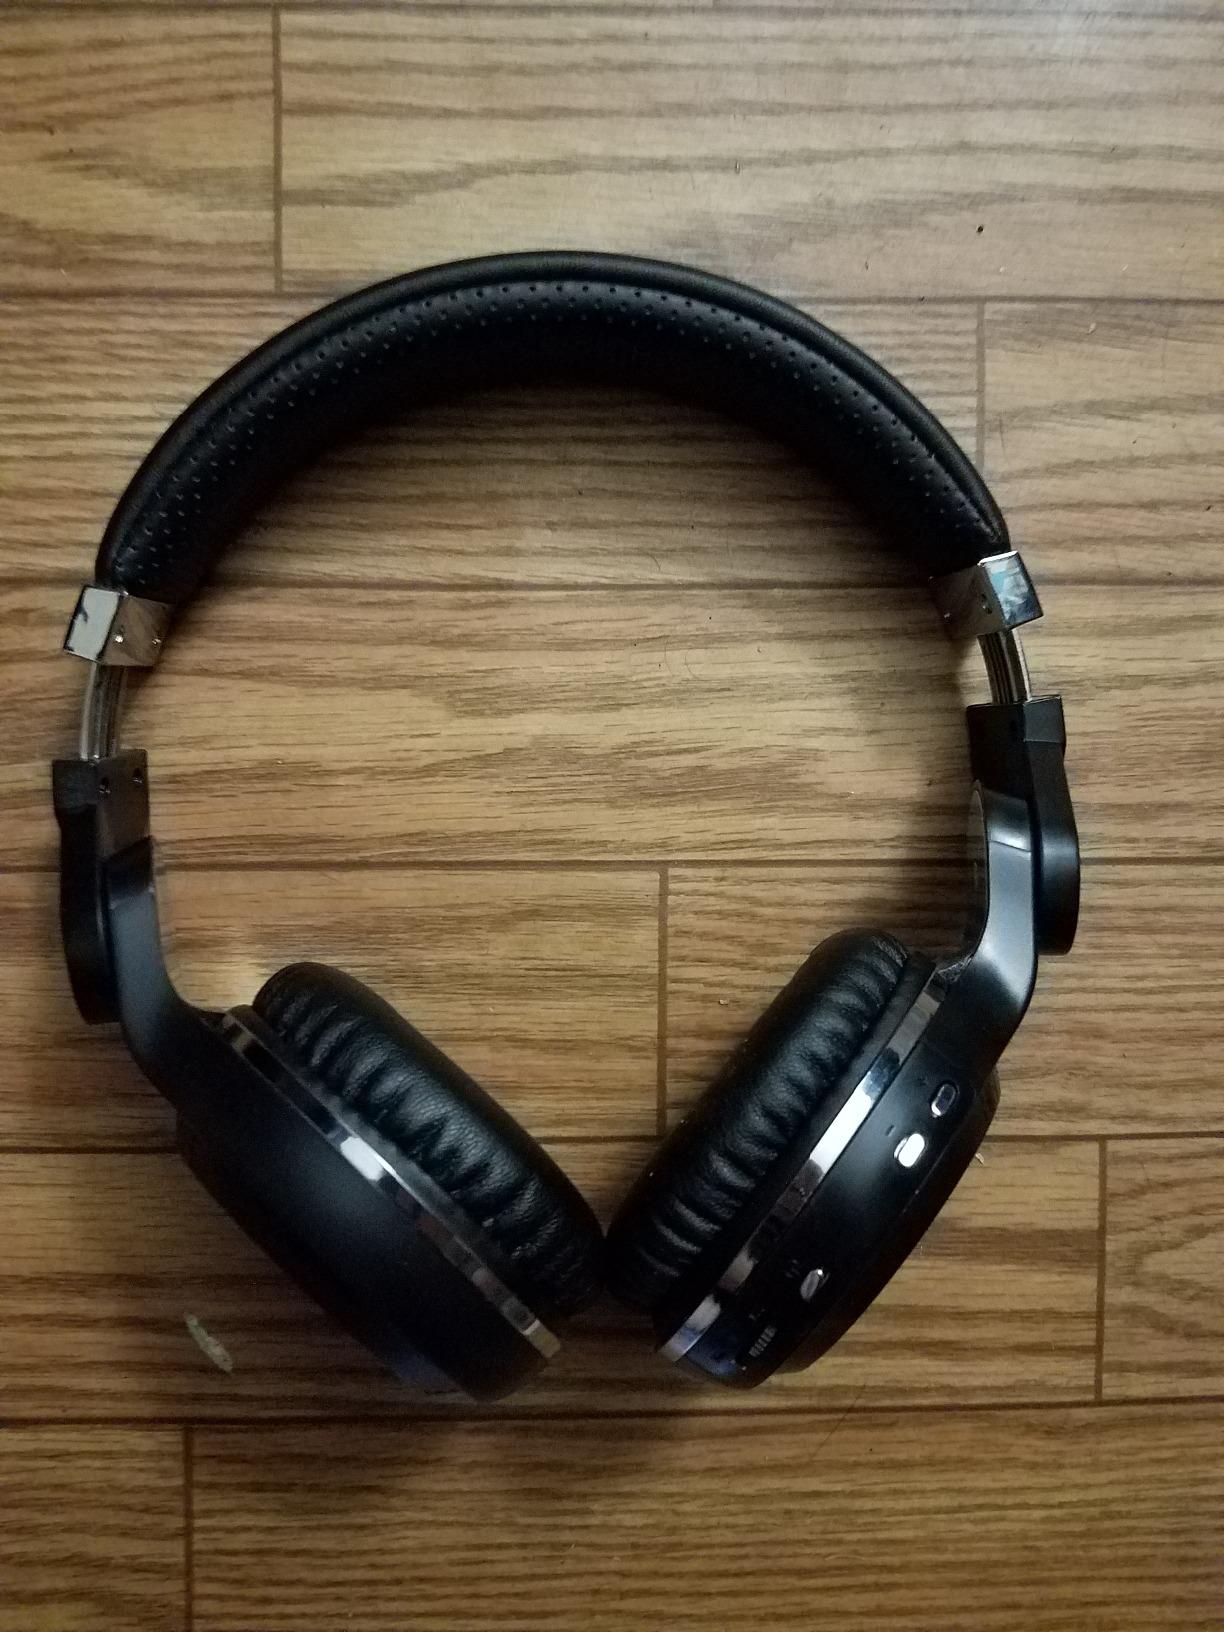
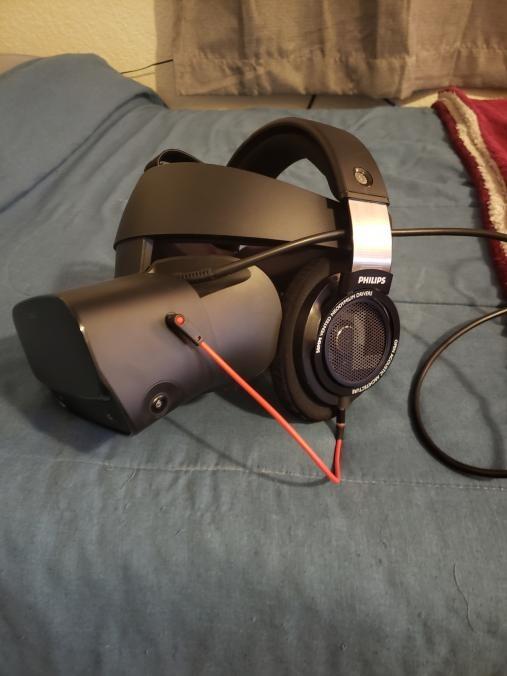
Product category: headphones
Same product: no